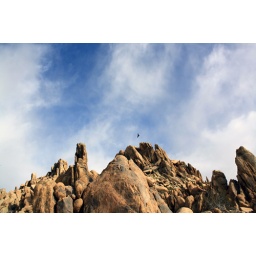
A bird flying over the rocks in Lake Los Angeles, CA.